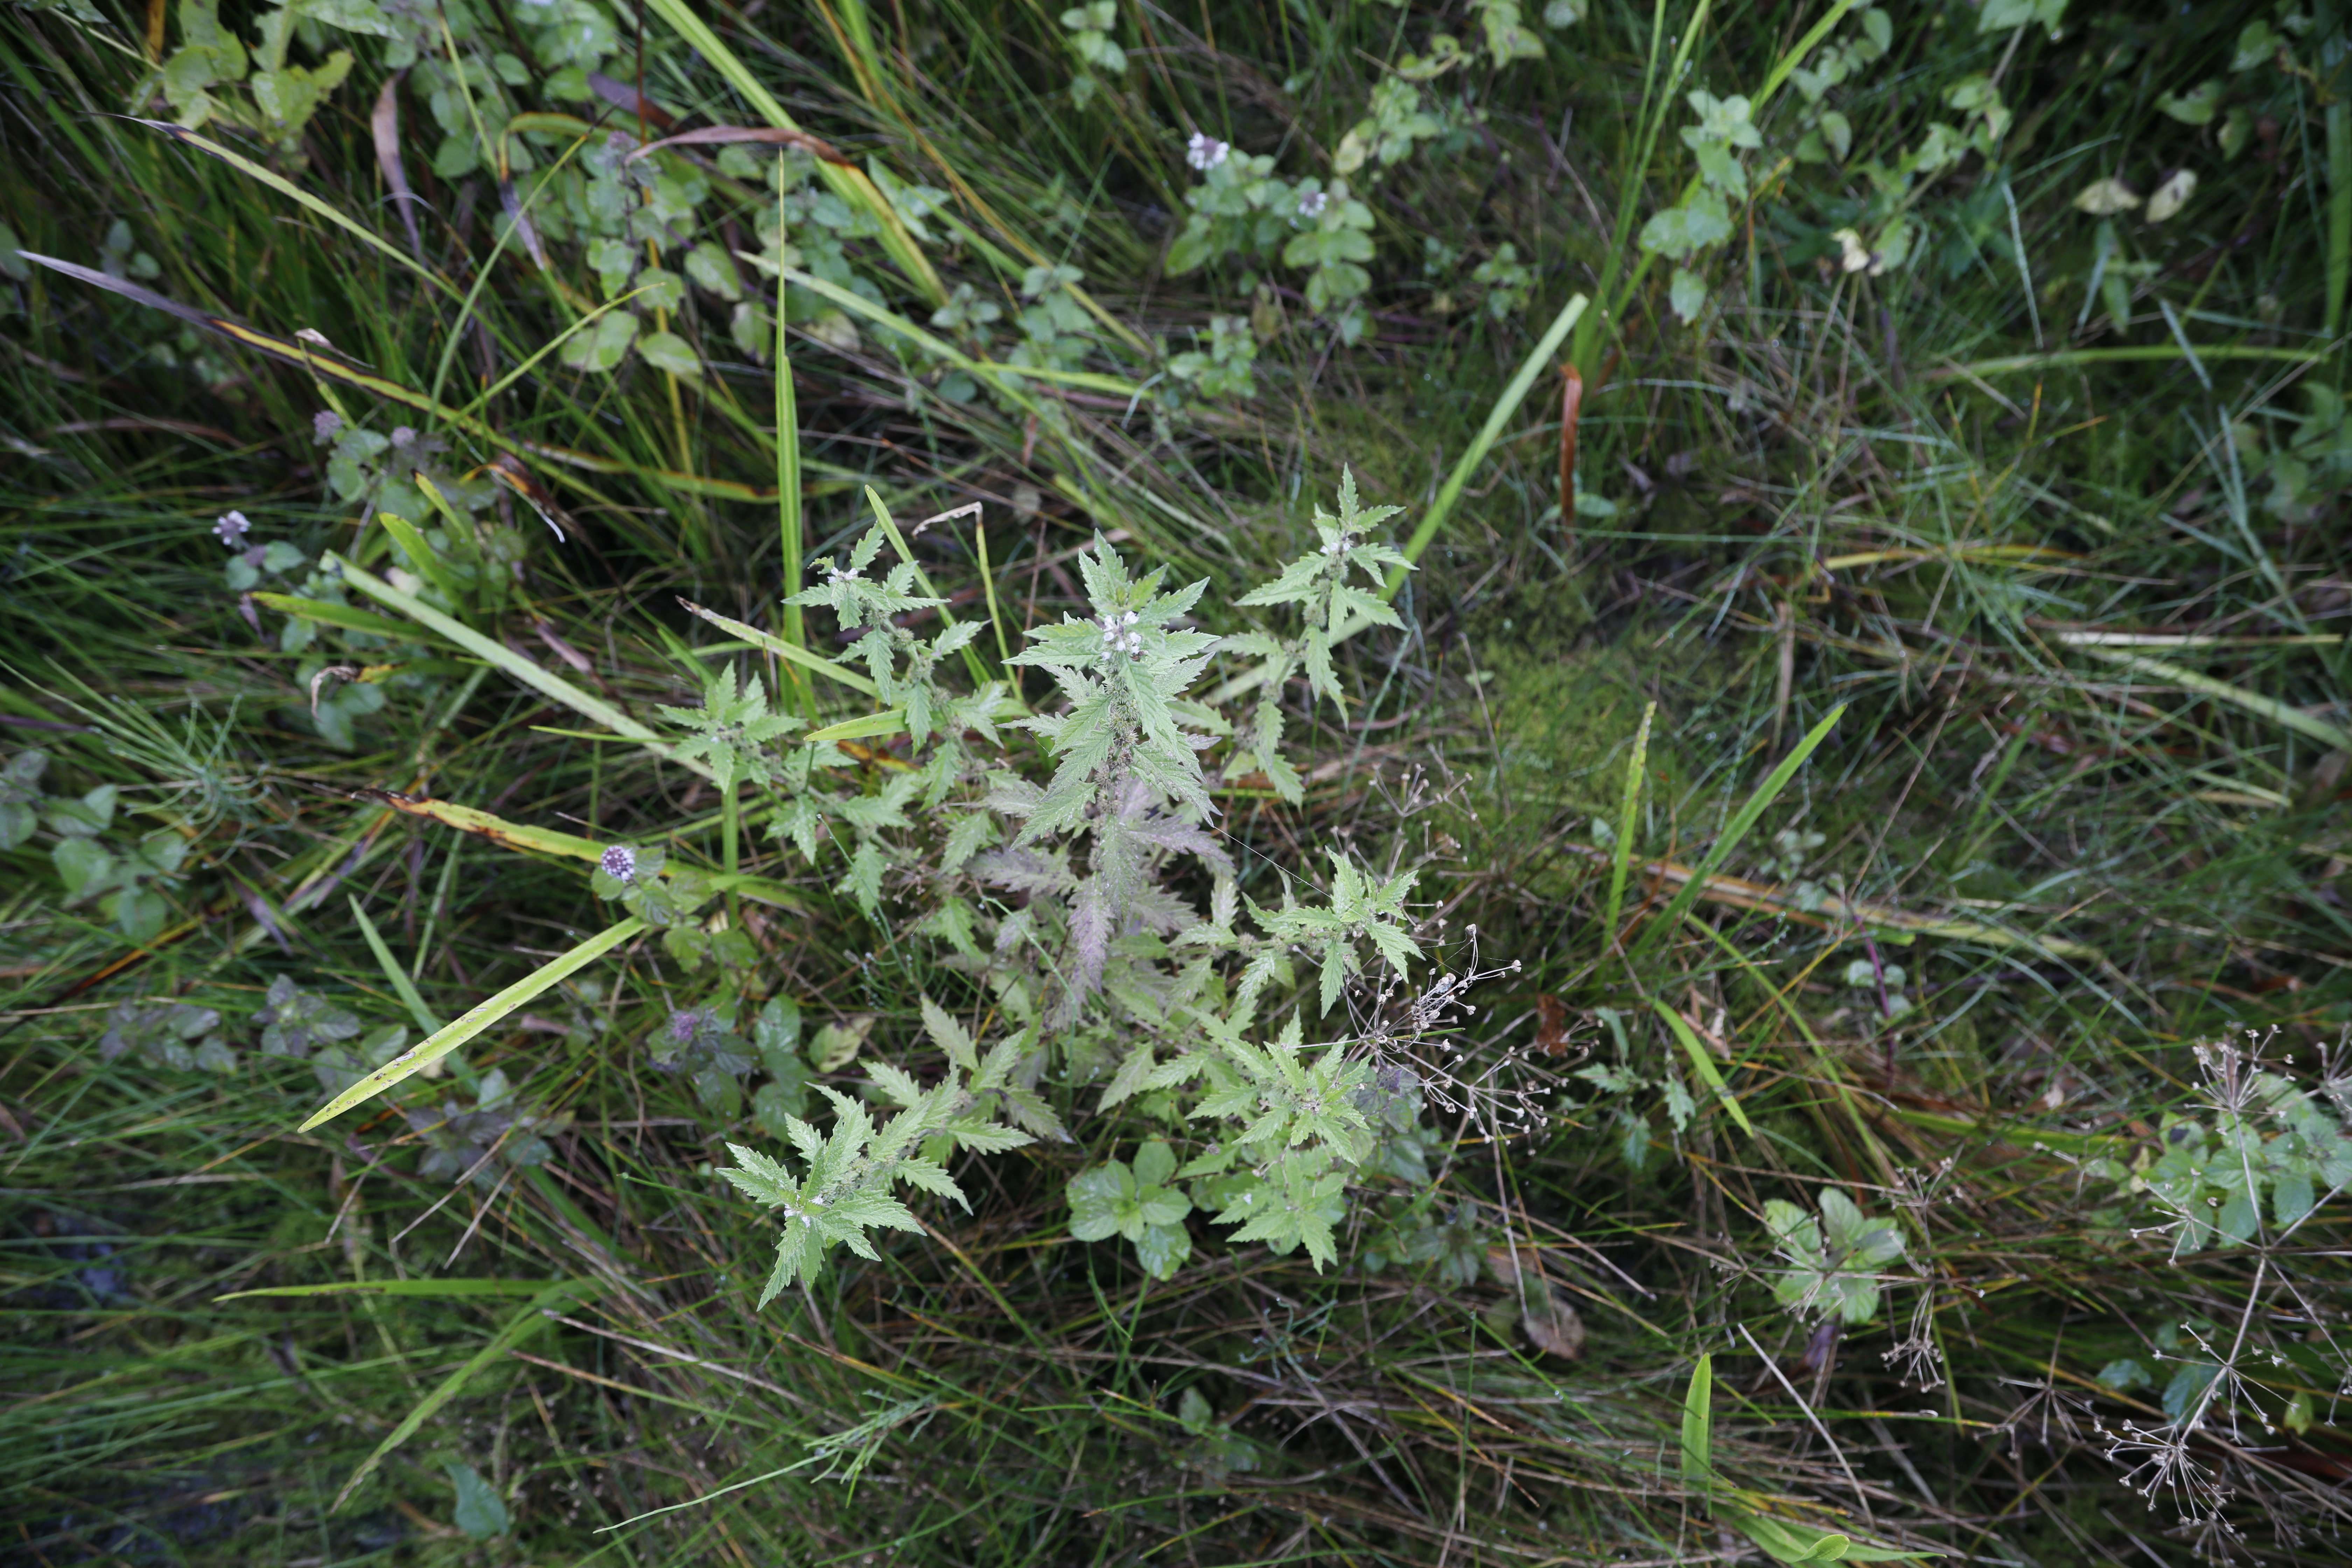
Plant species: Mentha aquatica